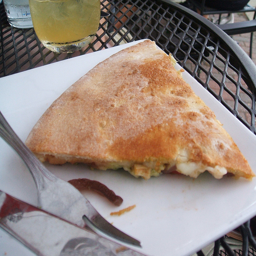
A pice of food sits on a plate with silver ware
Breakfast sandwiches are best served with a fresh glass of orange juice.
A piece of food sitting on top of a white tray.
A single slice of pizza pie on a napkin on a table.
A piece of pizza is upside down on a plate.